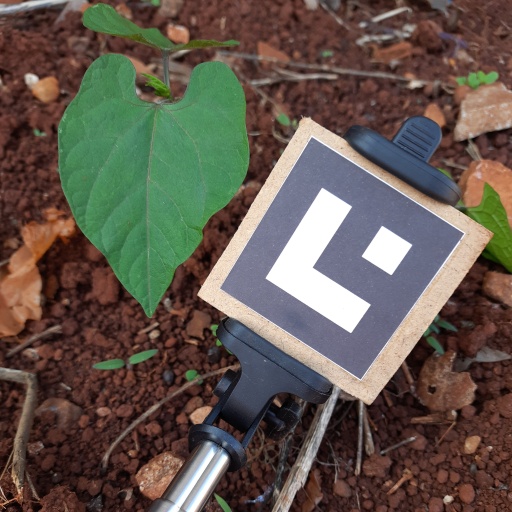
Observations: wavy surface, no eating holes, under shade